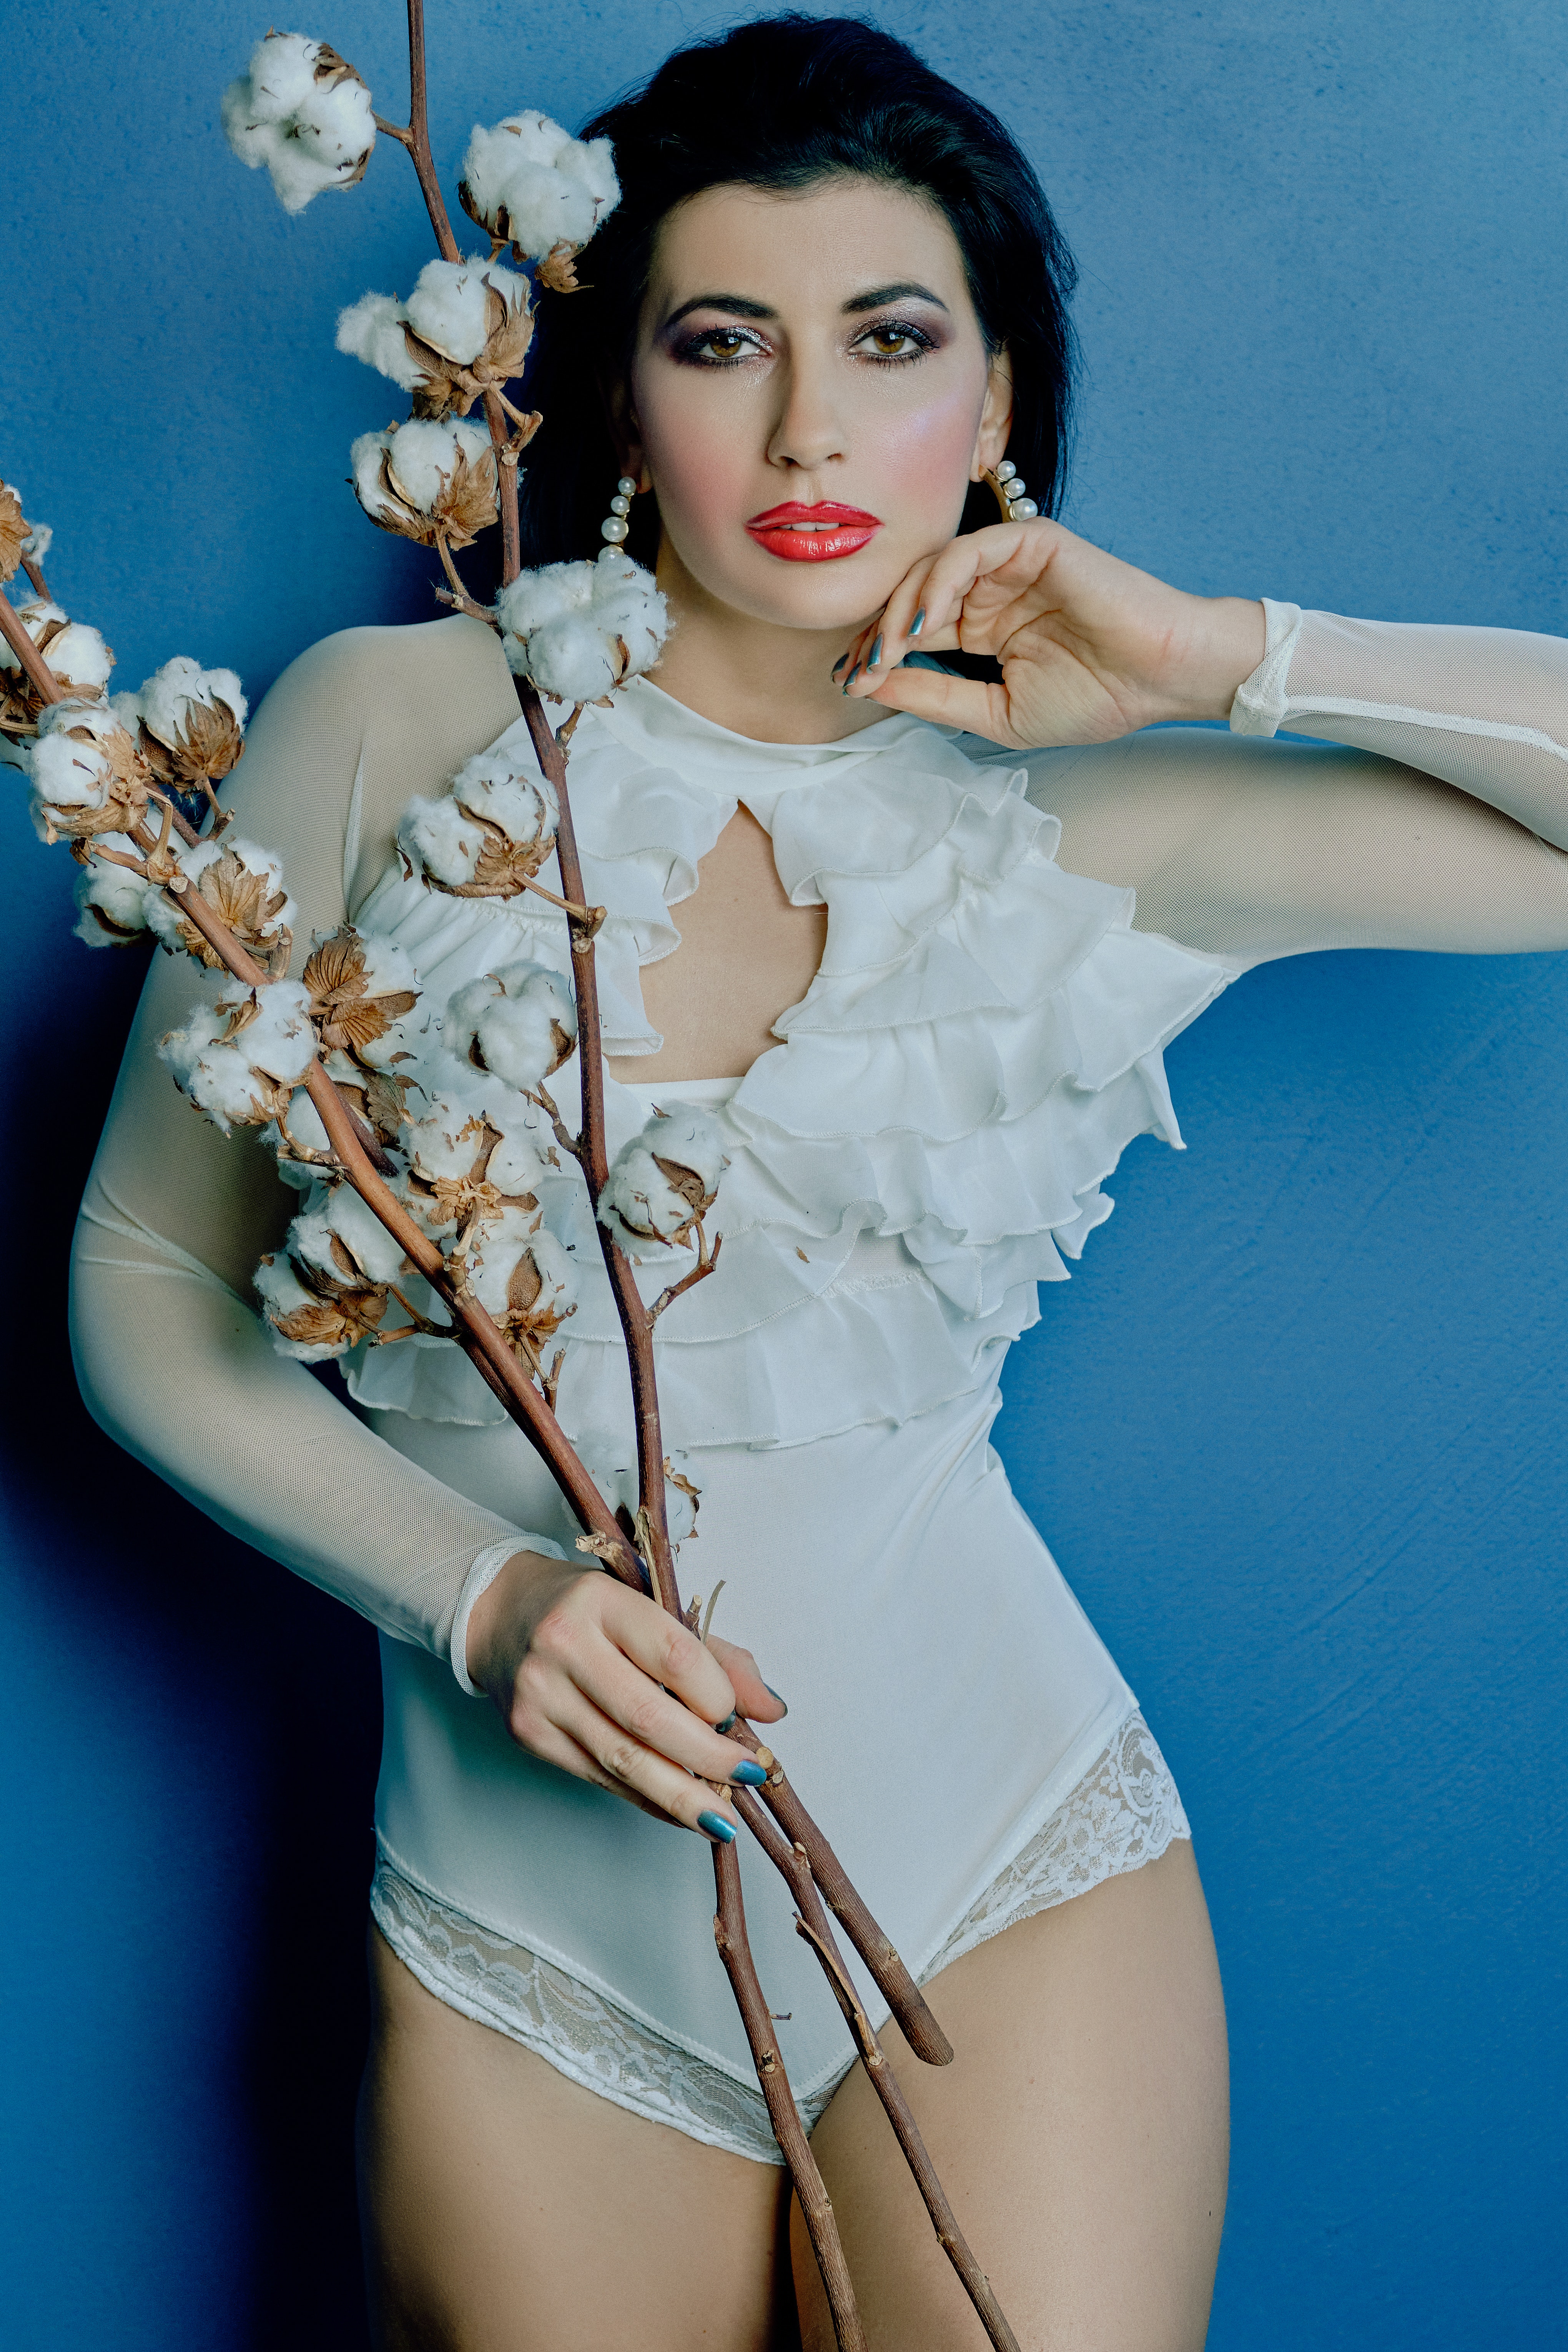
woman, hair, face, joint, head, skin, shoulder, arm, eye, white, neck, flash photography, lipstick, waist, eyelash, gesture, thigh, finger, fashion model, fashion design, knee, makeover, trunk, chest, electric blue, long hair, abdomen, human leg, jewellery, wrist, blond, event, fashion accessory, undergarment, lingerie, gravure idol, formal wear, headpiece, photo shoot, necklace, sitting, portrait photography, costume, illustration, photography, model